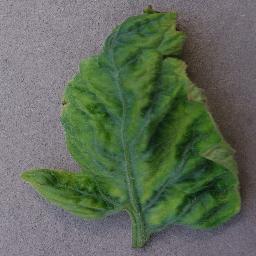
Label: Tomato___Tomato_Yellow_Leaf_Curl_Virus